James Tate (headmaster)

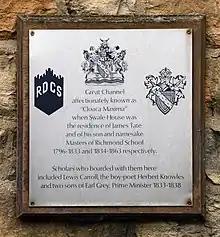
Plaque for James Tate (father & son)

He was born in Richmond, North Yorkshire on 11 June 1771, the only surviving son of Thomas Tate, a working maltster originally from Berwick upon Tweed, and his wife, Dinah Cumstone, who came from a family of small farmers in Swaledale.